Roman Gaul

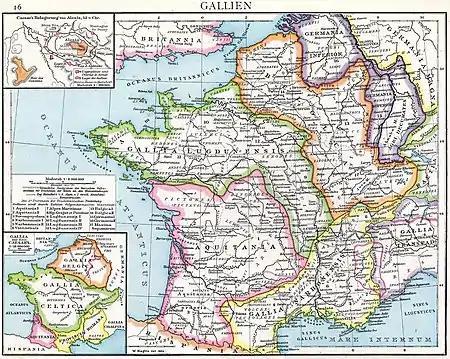
Roman Gaul after Diocletian's reorganisation (1886 atlas)

Before 22 BC, Gaul had three geographical divisions, one of which was divided into multiple Roman provinces: